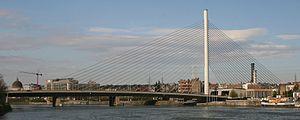
La ville de Liège comporte de nombreux ponts, essentiellement au-dessus de la Meuse et de la Dérivation. Ci-dessous les ponts présents sur le territoire de la commune de Liège de l'amont vers l'aval.
Cette liste contient les ponts présents sur la Meuse et ses bras. Elle est donnée par province néerlandaise, province belge et département français, depuis l'aval du fleuve vers son amont et précise, après chaque pont, le nom des communes qu'elle relie, en commençant par celle située sur la rive gauche du cours d'eau.